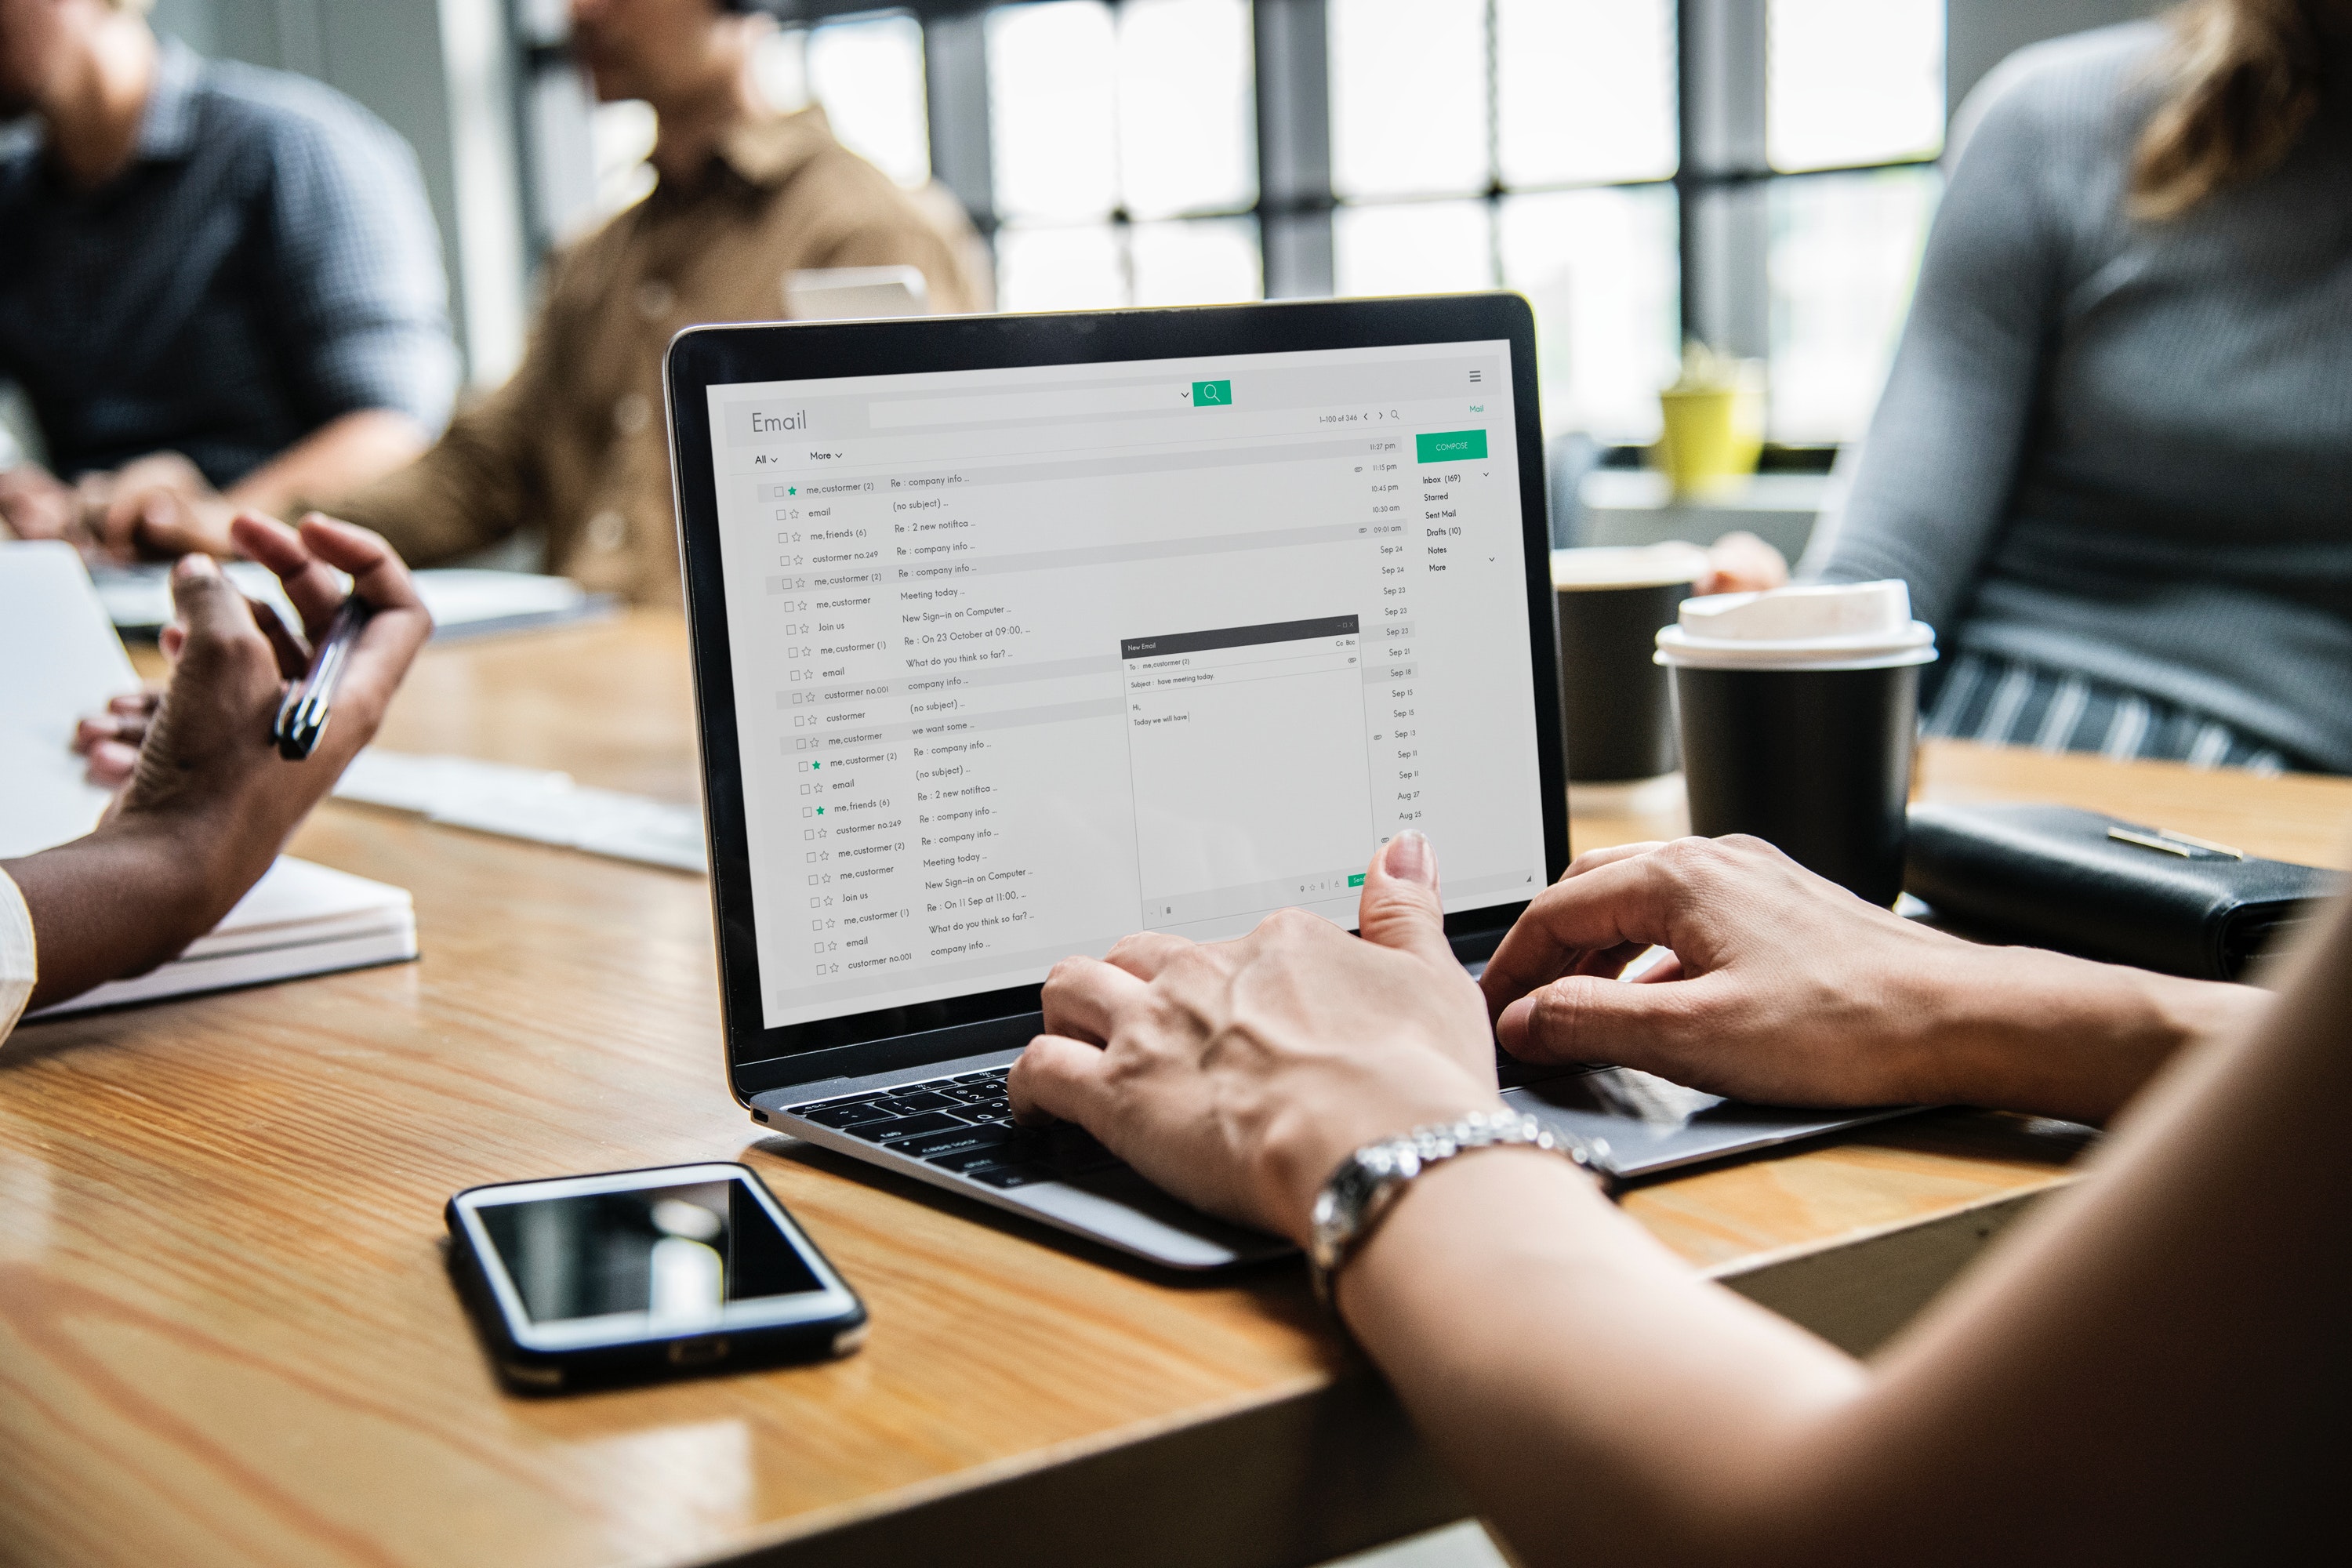
learning, job, technology, electronic device, software engineering, design, hand, room, gadget, computer, student, collaboration, brand, website, business